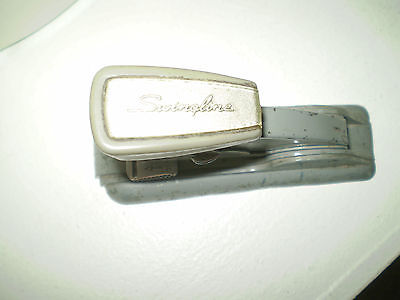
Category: stapler